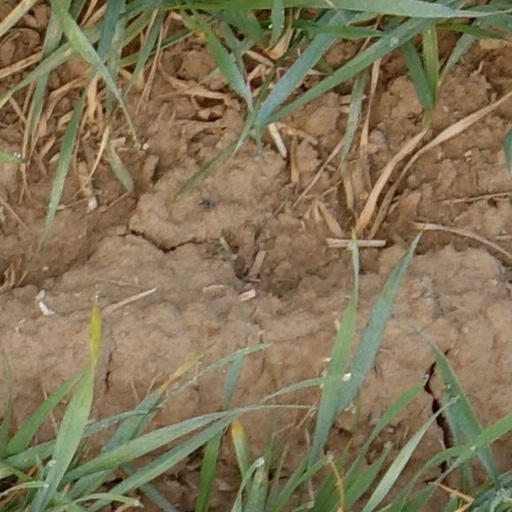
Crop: wheat